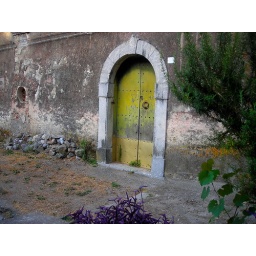
Un antico portale di un edificio di Scario (SA) nel Cilento.An old door of a building in Scario (Cilento),Campania region,South Italy.